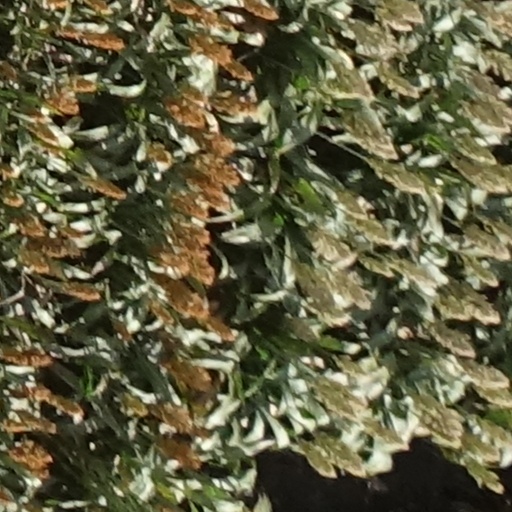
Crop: sorghum